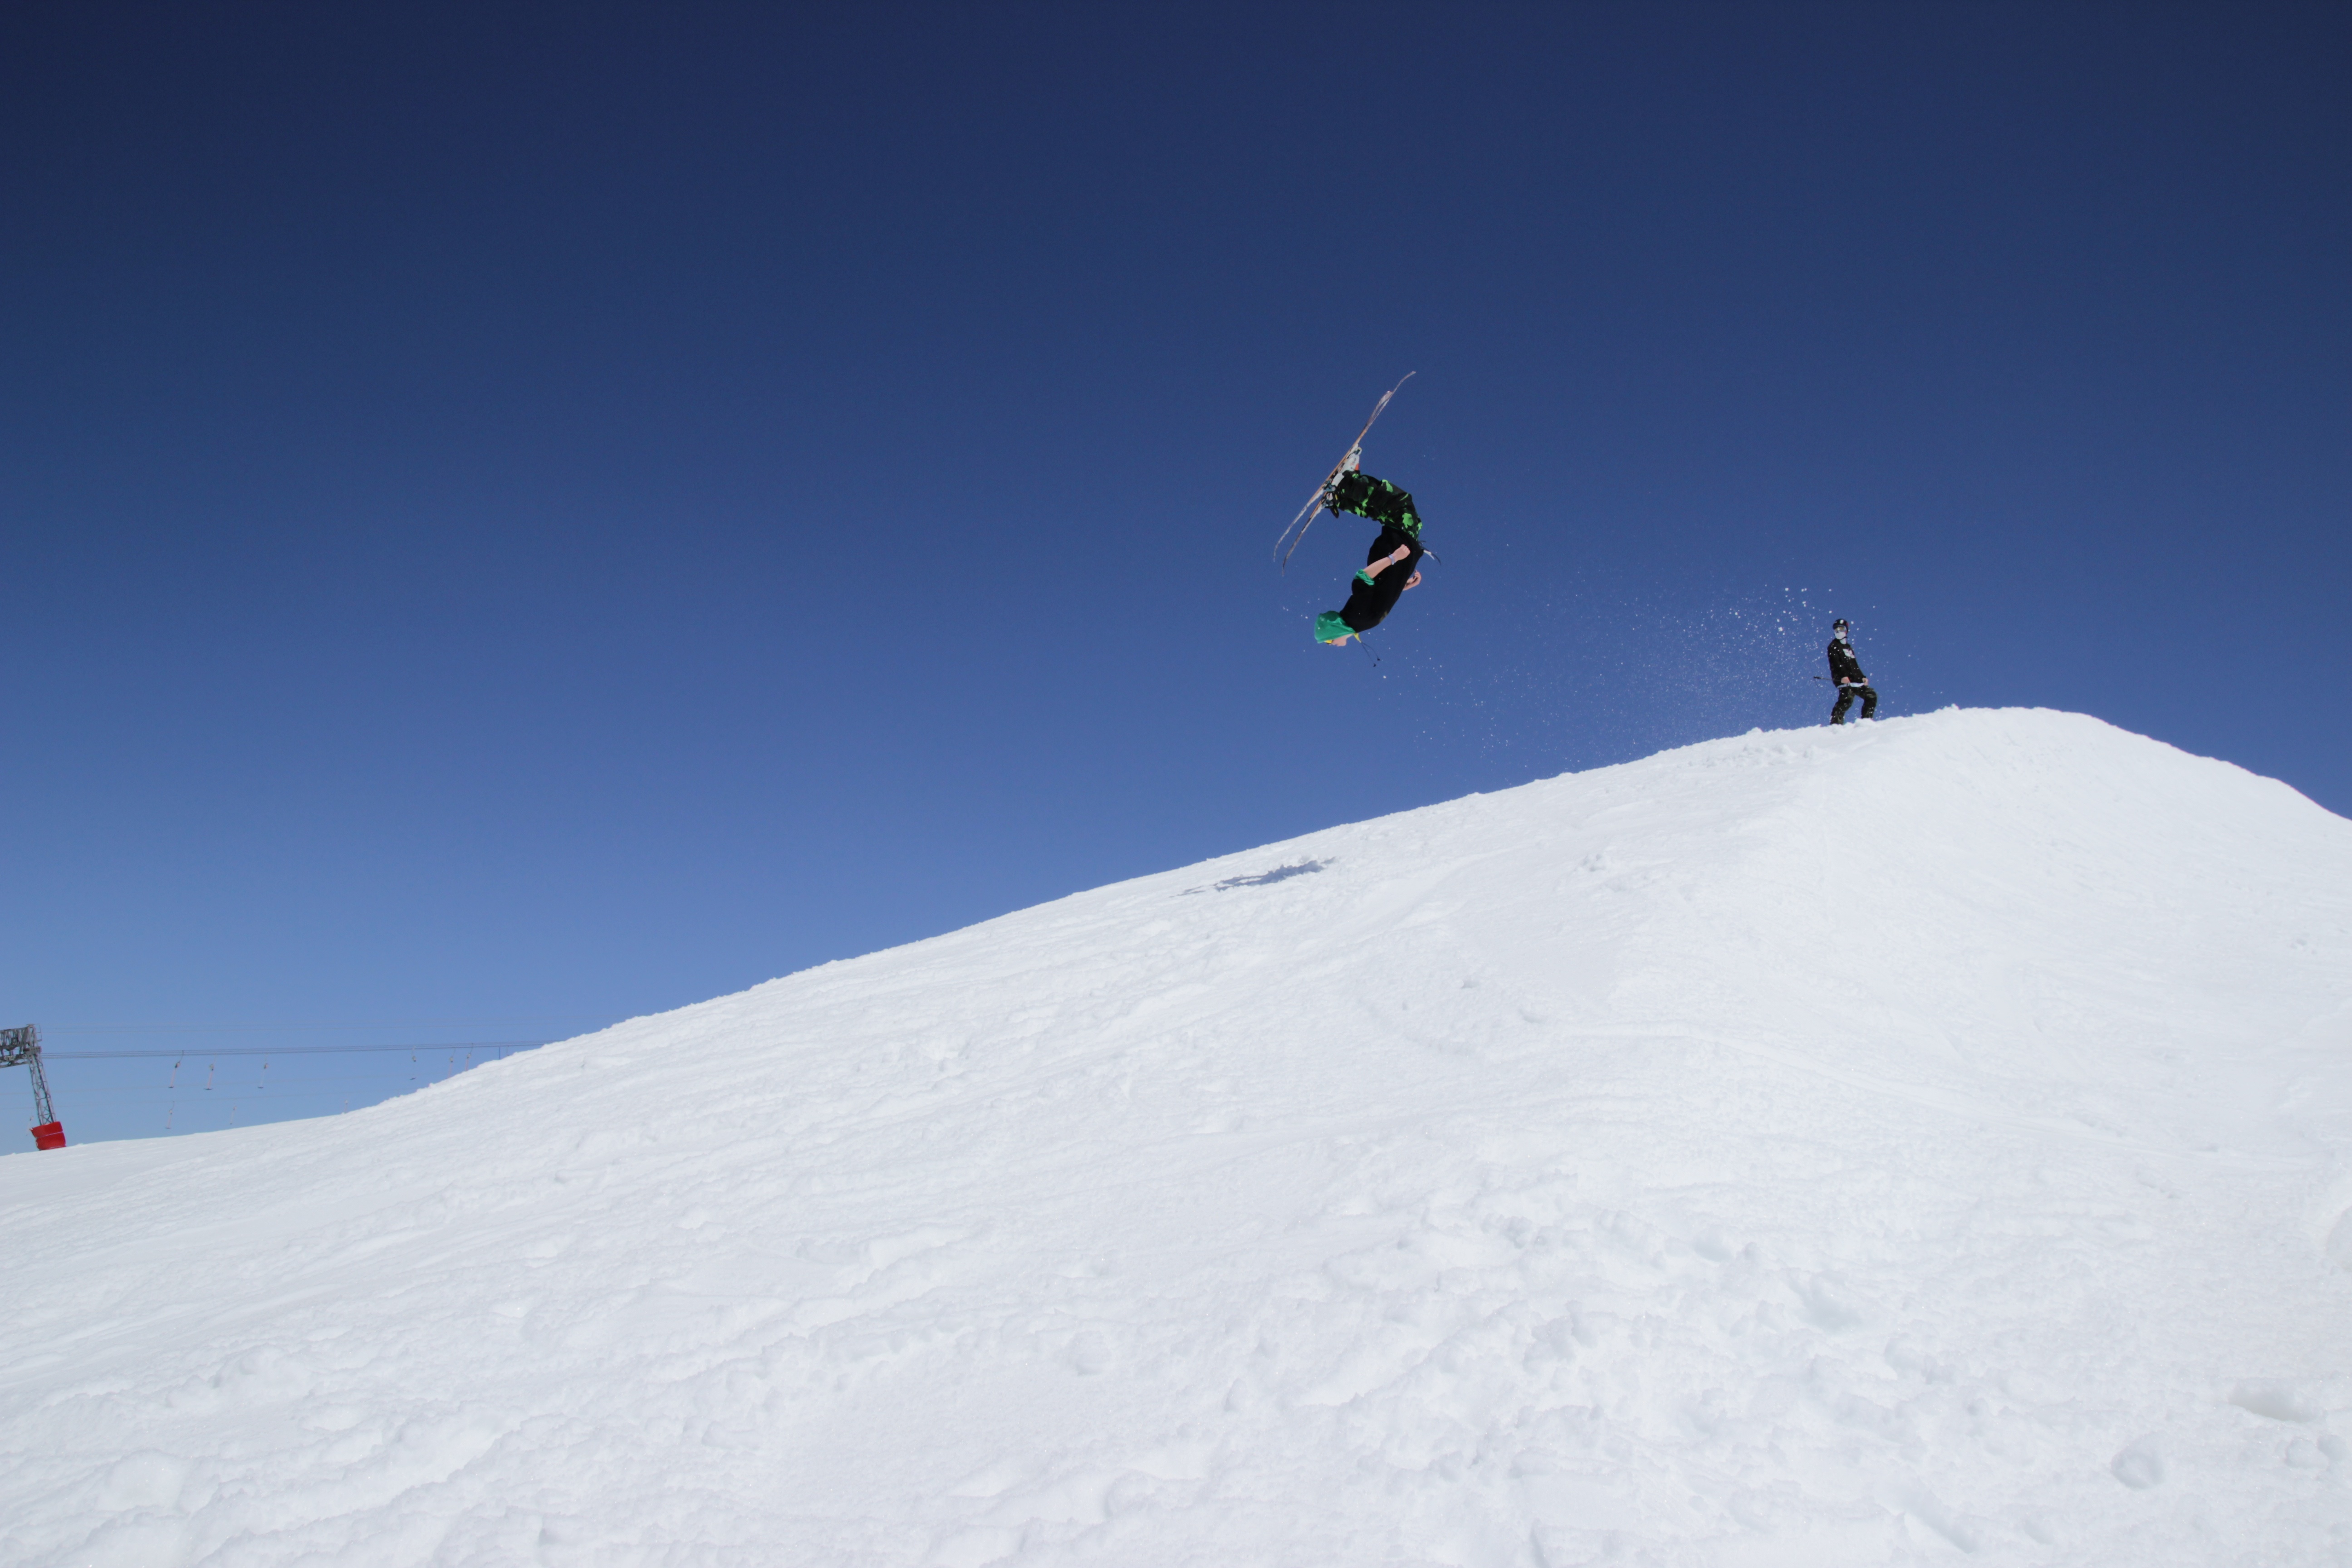
mountain, snow, sport, jump, snowboard, extreme sport, skiing, sports equipment, winter sport, sports, downhill, ski, snowboarding, piste, skier, ski touring, ski mountaineering, ski equipment, alpine skiing, geological phenomenon, boardsport, telemark skiing, freestyle skiing